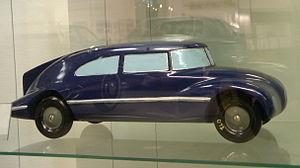
La Tatra 77 Tchécoslovaque est la première série d'automobiles produite qui fut conçue avec une véritable aérodynamique.